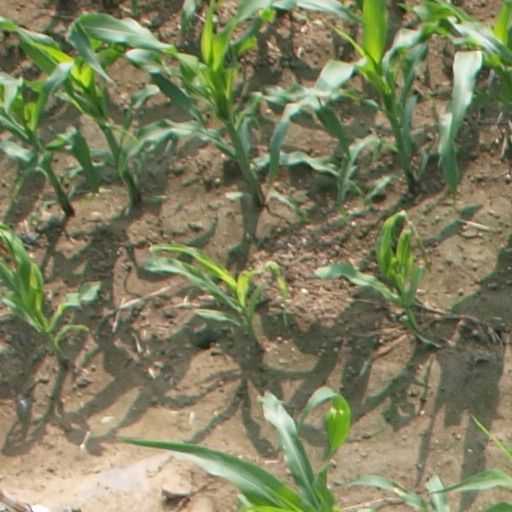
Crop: maize; corn